The Spectacular Spider-Man

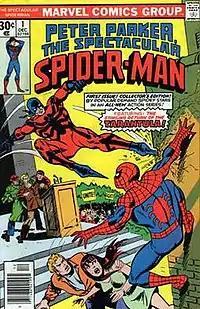
Cover of "Peter Parker, the Spectacular Spider-Man" #1 (December 1976), art by Sal Buscema

Titled Peter Parker, the Spectacular Spider-Man on its December 1976 debut, and shortened to simply The Spectacular Spider-Man with #134 (Jan. 1988), this was the second "Amazing Spider-Man" monthly comic-book spin-off series, after "Marvel Team-Up", which also featured Spider-Man. The monthly title ran 264 issues (including a #−1 issue) and 14 "Annual"s until November 1998.